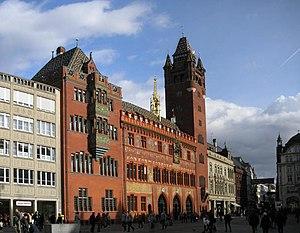
L'architecture médiévale en Suisse désigne les constructions religieuses, civiles et militaires de la période médiévale situées sur le territoire de la Suisse actuelle.